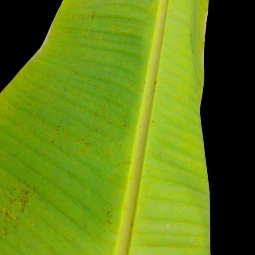
Label: Sulphur